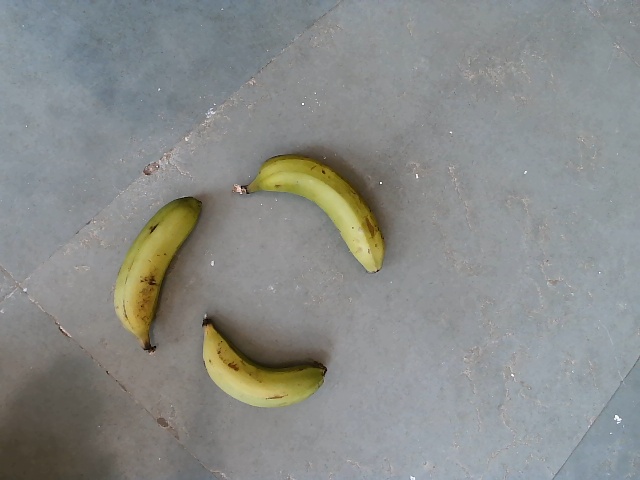
Label: Raw_Banana